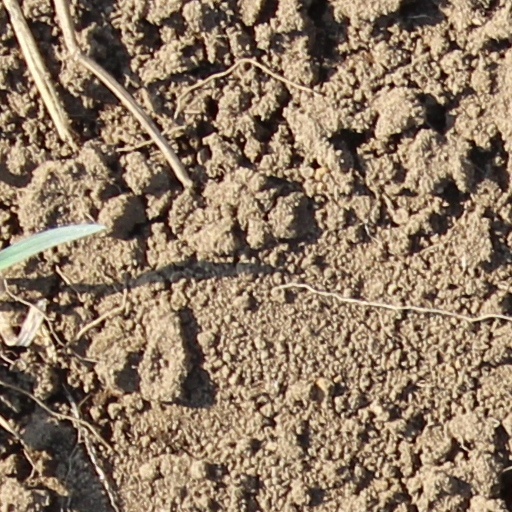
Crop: wheat